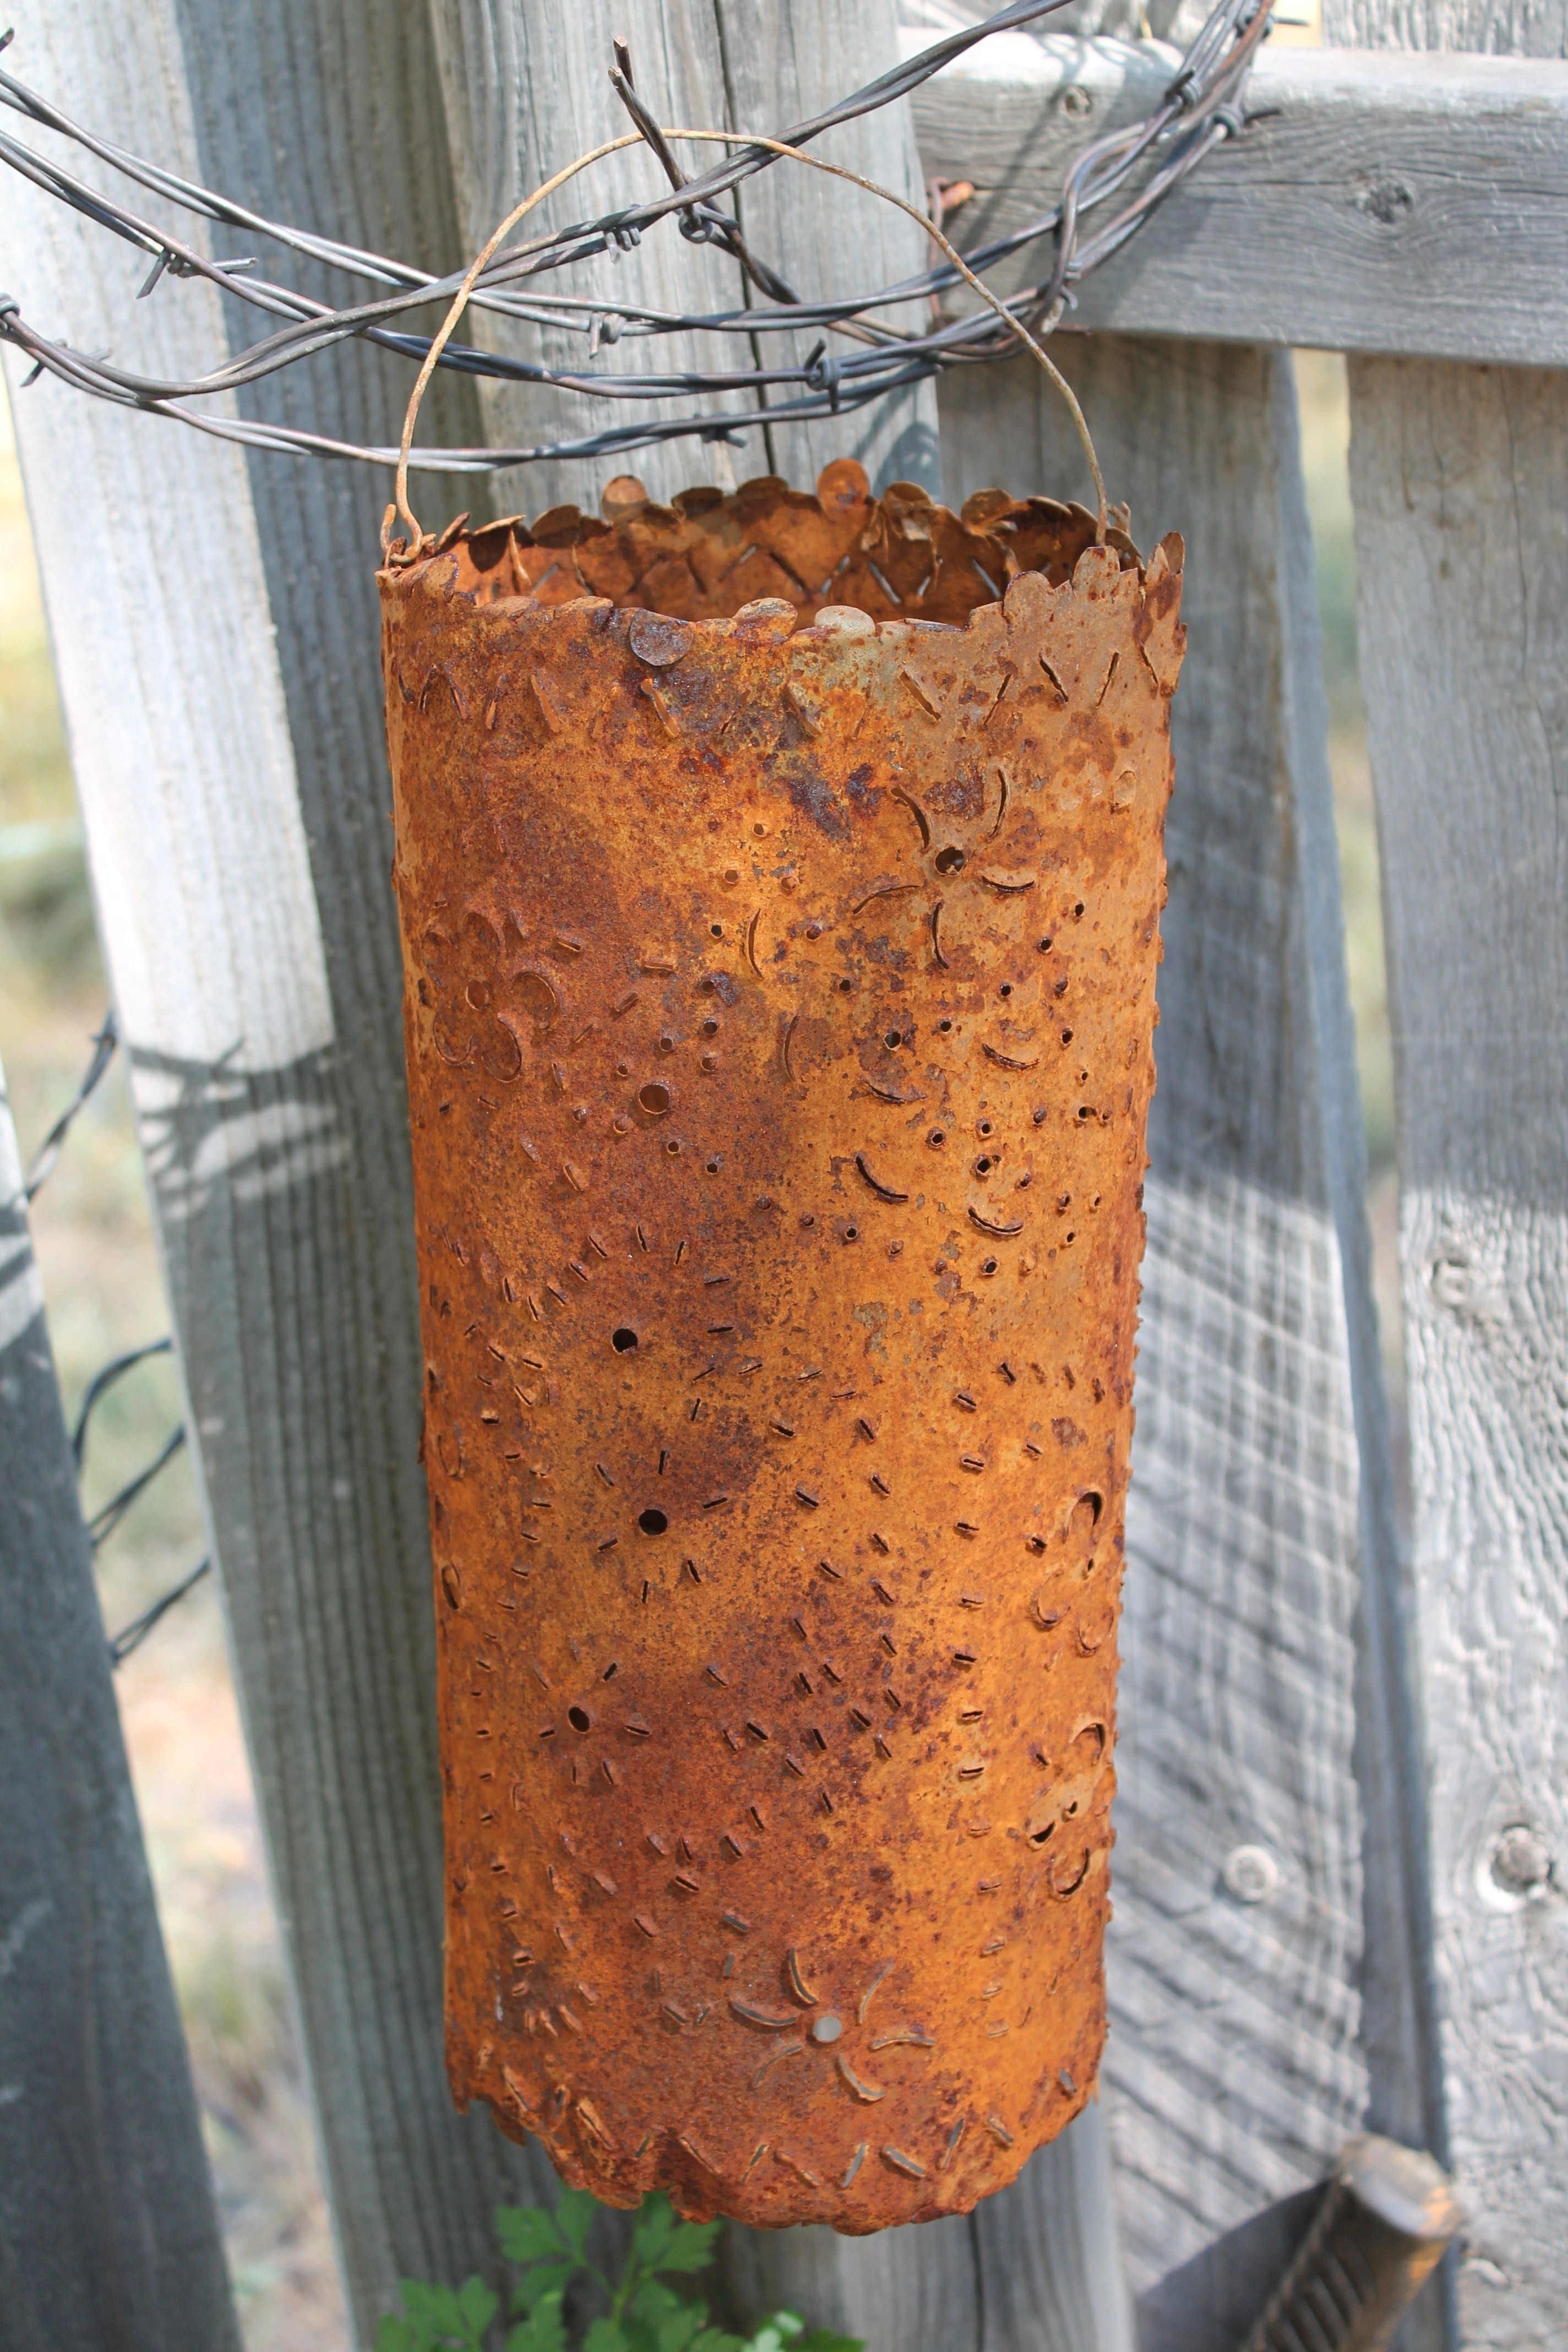
nature, outdoor, creative, fence, barbed wire, wood, vintage, texture, old, summer, rust, decoration, pattern, insect, artistic, soil, garden, nail, decor, new mexico, design, decorative, rusted, artsy, santa fe, patterned, yard art, man made object, recycled art